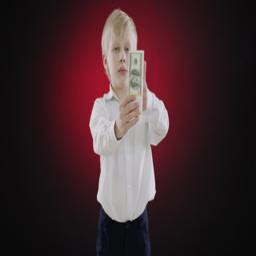
boy holding a bunch of money and slowly count it